History of the Slovak language

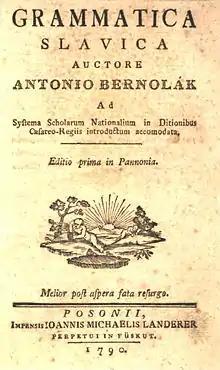
"Grammatica Slavica" (Slovak Grammar) by Anton Bernolák (1790).

Anton Bernolák, a Catholic priest (1762–1813), published the "Dissertatio philologico-critica de litteris Slavorum" in 1787, in which he codified a Slovak standard based on the Western Slovak of the University of Trnava but contains also some central Slovak elements, e.g. soft consonants "ď", "ť", "ň", "ľ" and many words. The orthography is strictly diacritical. The language is often called Bernolák's language. Bernolák continued his codification work in other books in the 1780s and 1790s and especially in his huge six-volume "Slovak-Czech-Latin-German-Hungarian Dictionary," in print from 1825 to 1927. In the 1820s, the Bernolák standard was revised, and Central Slovak elements were systematically replaced by their Western Slovak equivalents.